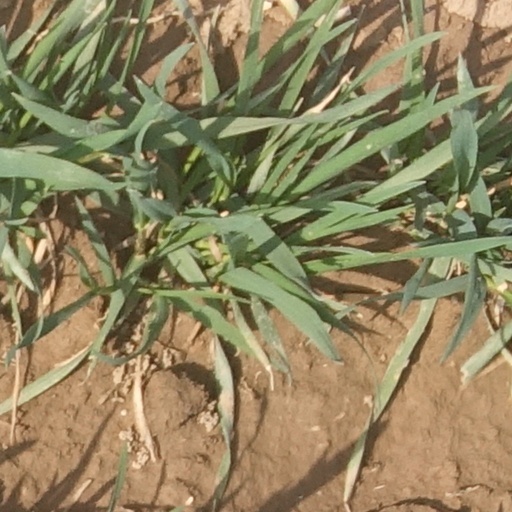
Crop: wheat